City of Glenorchy

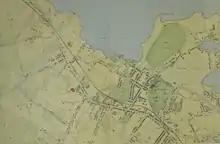
Central Glenorchy area in 1954

Tasmanian Aboriginals were the first inhabitants of the area where Glenorchy lies today. The first European to arrive in Glenorchy was a Frenchman, who was a member of Bruni d'Entrecasteaux's crew, in 1793. An English expedition arrived two months later, under the command of John Hayes. Hayes sailed up the river which he referred to as the Derwent. He named Prince of Wales Bay and called the area around New Town and Moonah "King George's Plains". Hayes named the Glenorchy area as New Cumberland.